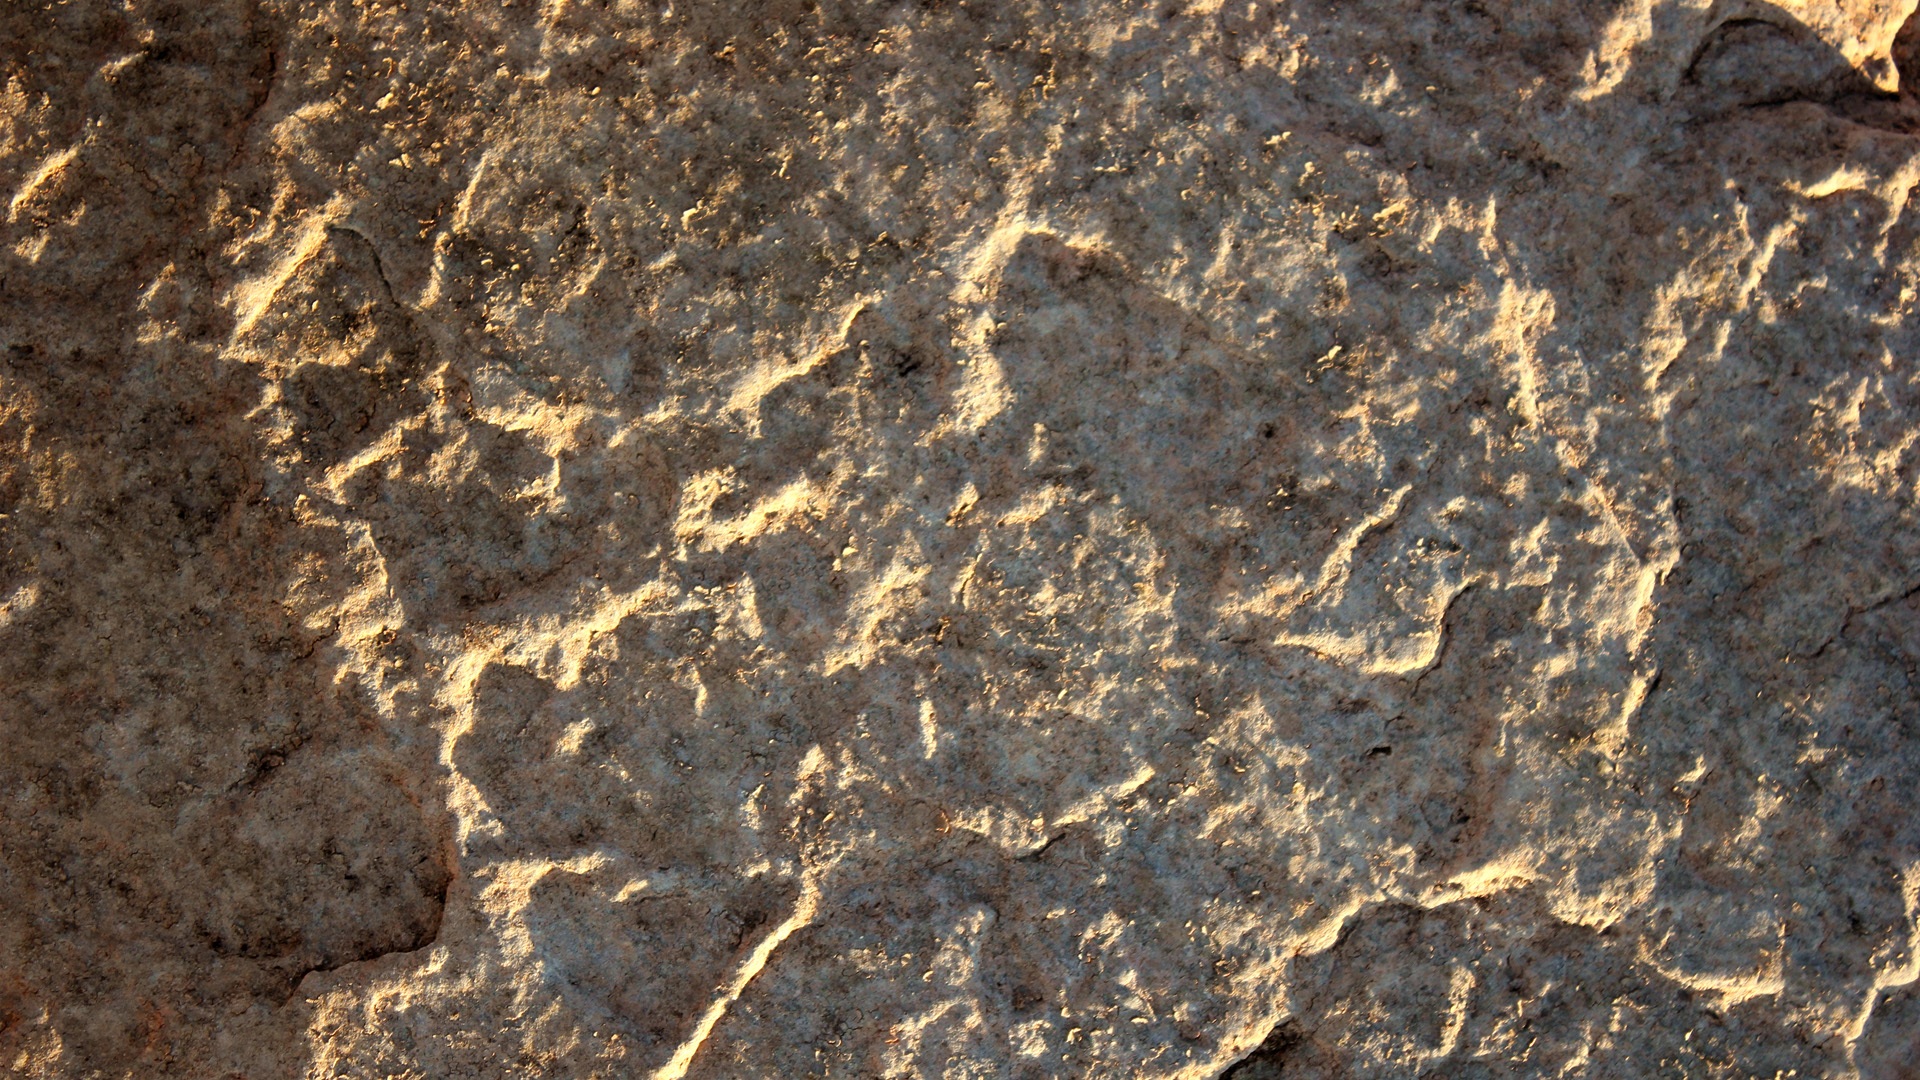
rock, texture, floor, soil, material, geology, rock texture